Necking (engineering)

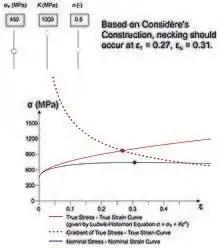
The Considère construction for prediction of the onset of necking, expressed as the gradient of the (true) stress-strain curve falling to the true stress, for a material conforming to the Ludwik-Hollomon relationship, with the parameter values shown.

It can therefore also be formulated in terms of a plot of true stress against nominal strain. On such a plot, necking will start where a line from the point forms a tangent to the curve. This is shown in the next figure, which was obtained using the same Ludwik-Hollomon representation of the true stress – true strain relationship as that of the previous figure.